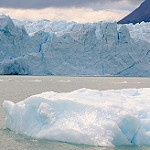
Scene: Outdoor